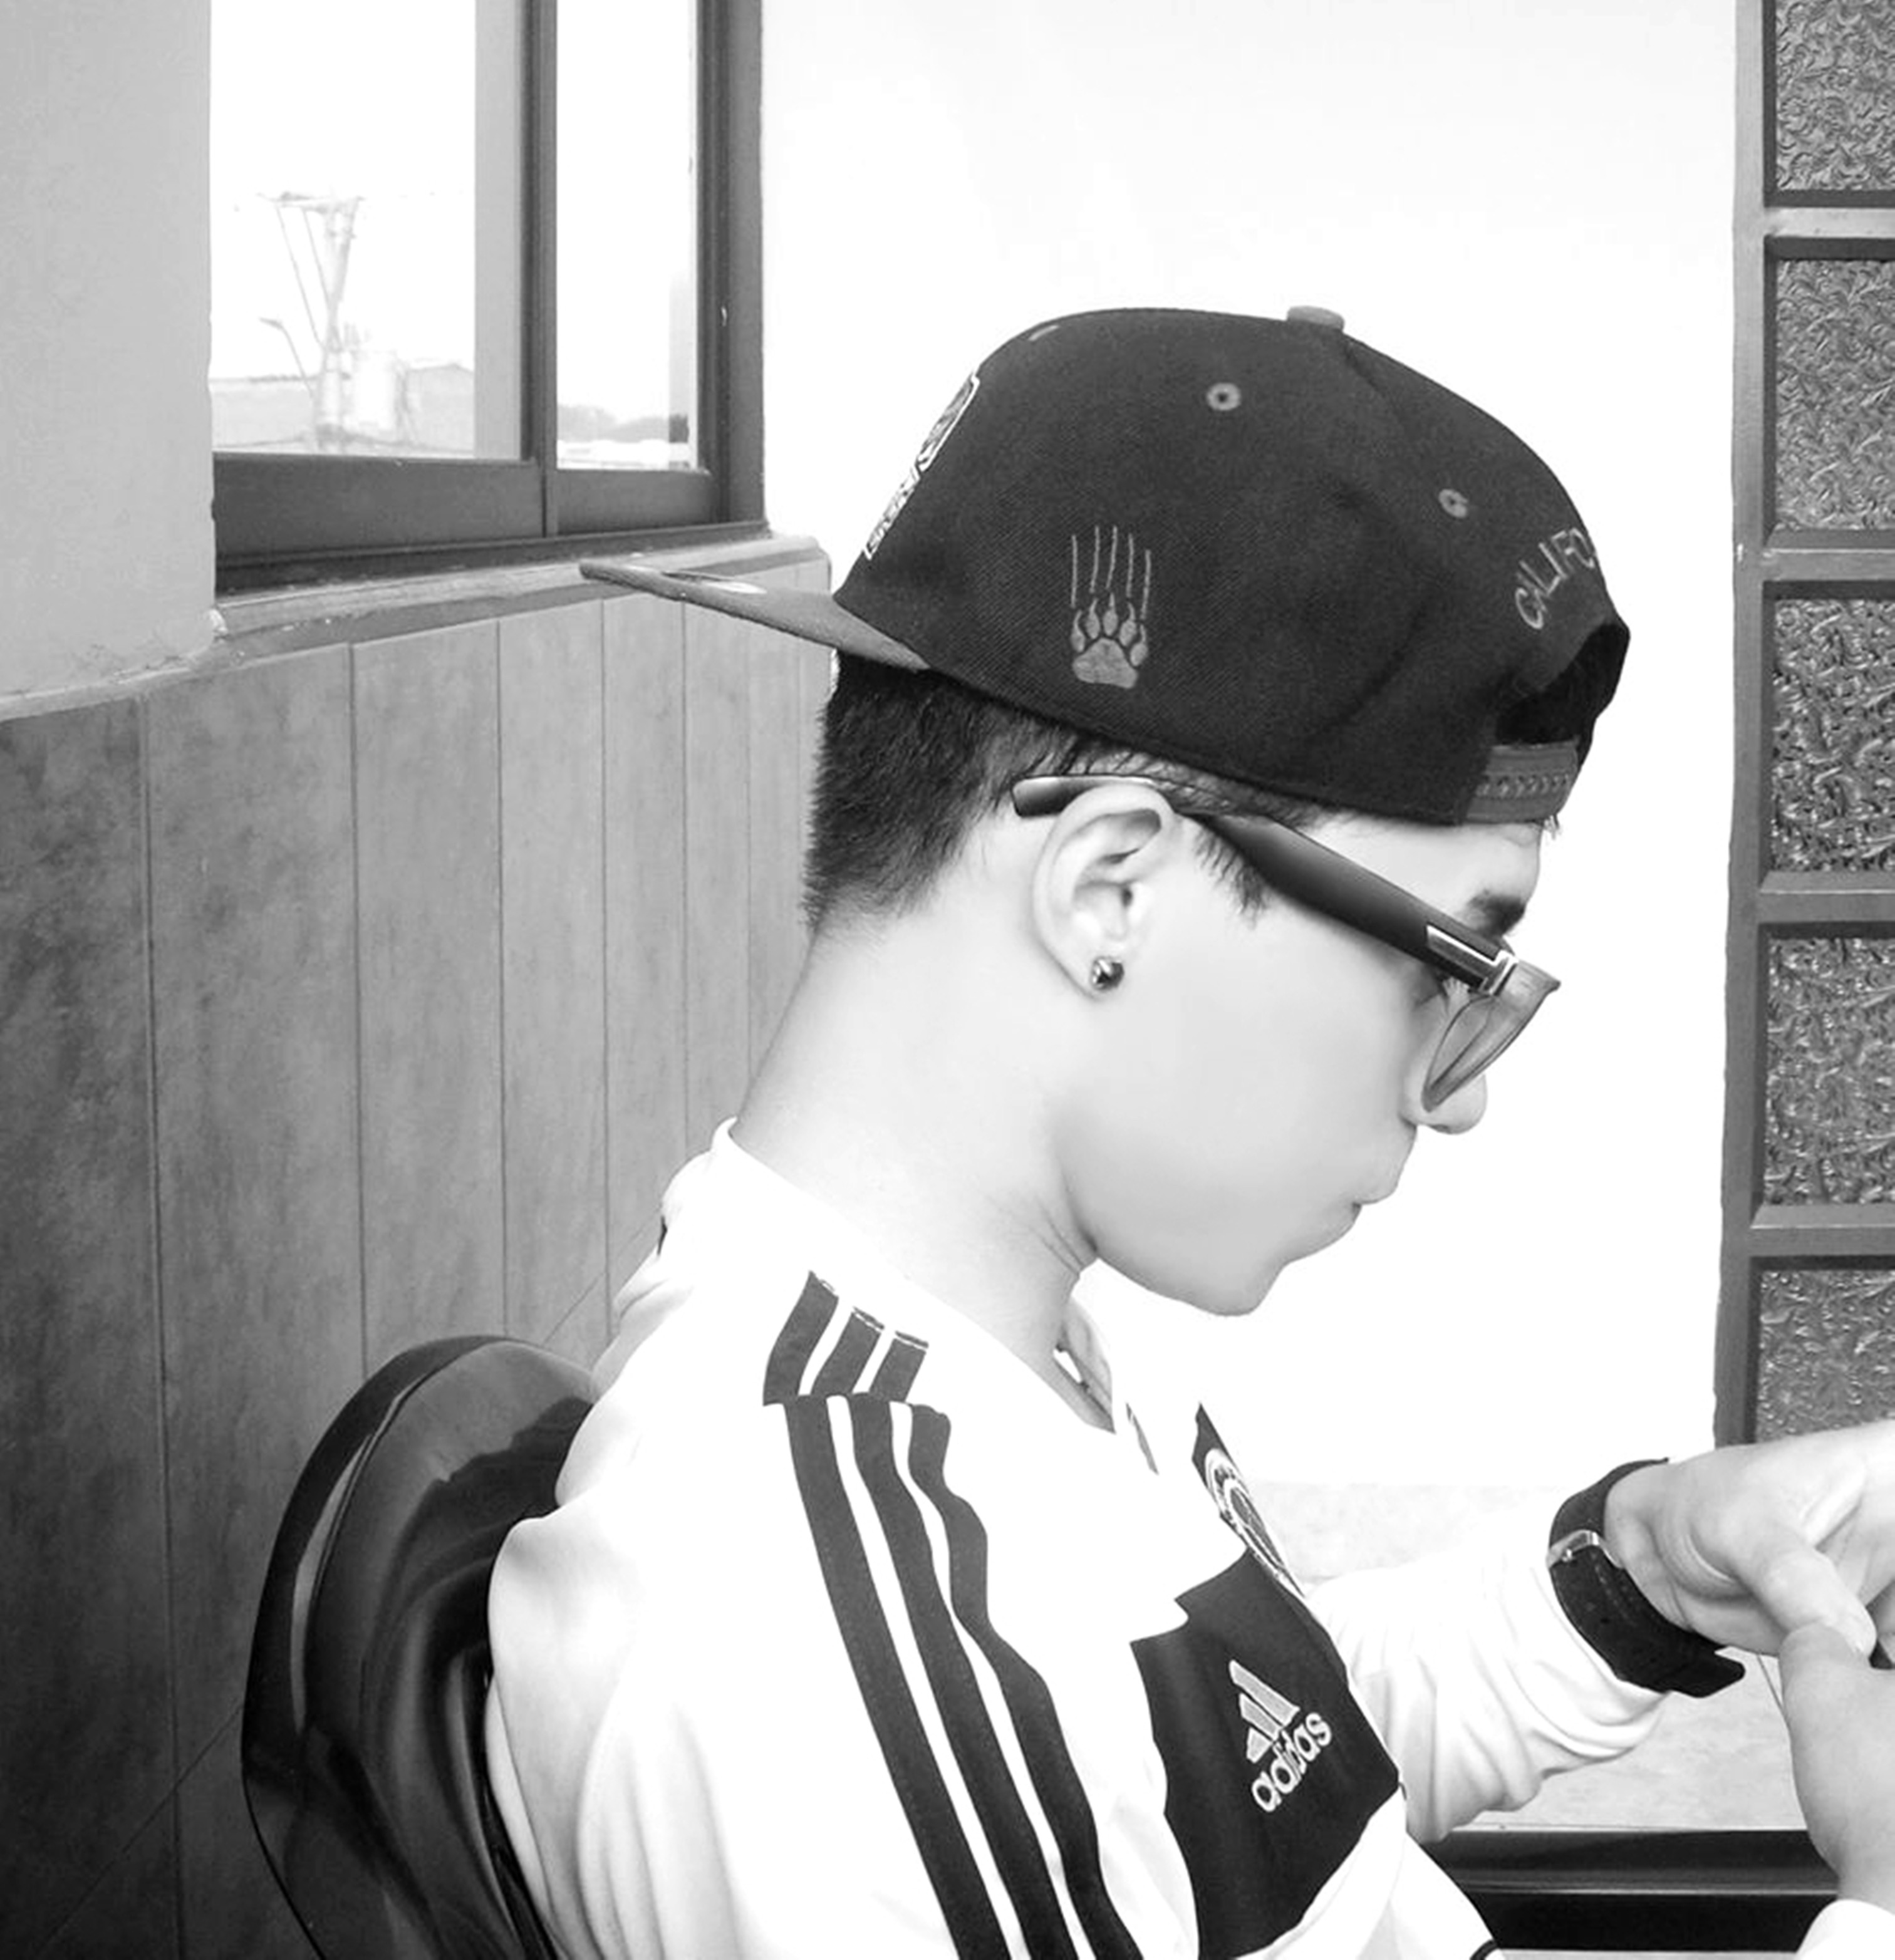
person, black and white, white, portrait, hat, clothing, black, monochrome, gentleman, glasses, cap, photograph, monochrome photography